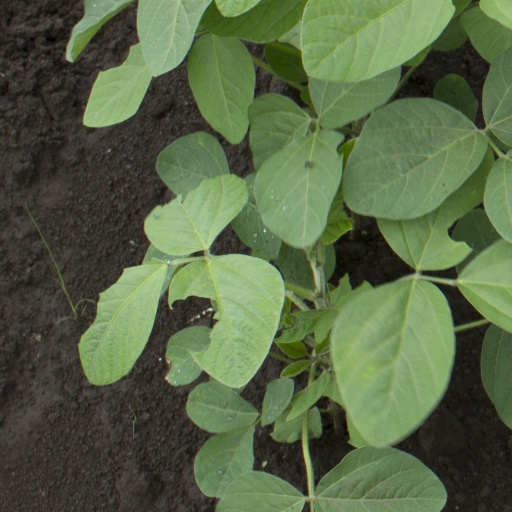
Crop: soybean